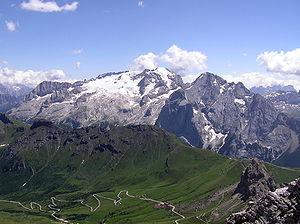
Les Dolomites constituent un massif montagneux des Préalpes orientales méridionales qui s'élève en Italie, à part environ égale entre le Trentin-Haut-Adige et la Vénétie. Il culmine à 3 343 mètres d'altitude à la Marmolada. Massif à géomorphologie bigarrée, il est caractérisé par une abondance de dolomie, roche sédimentaire carbonatée.